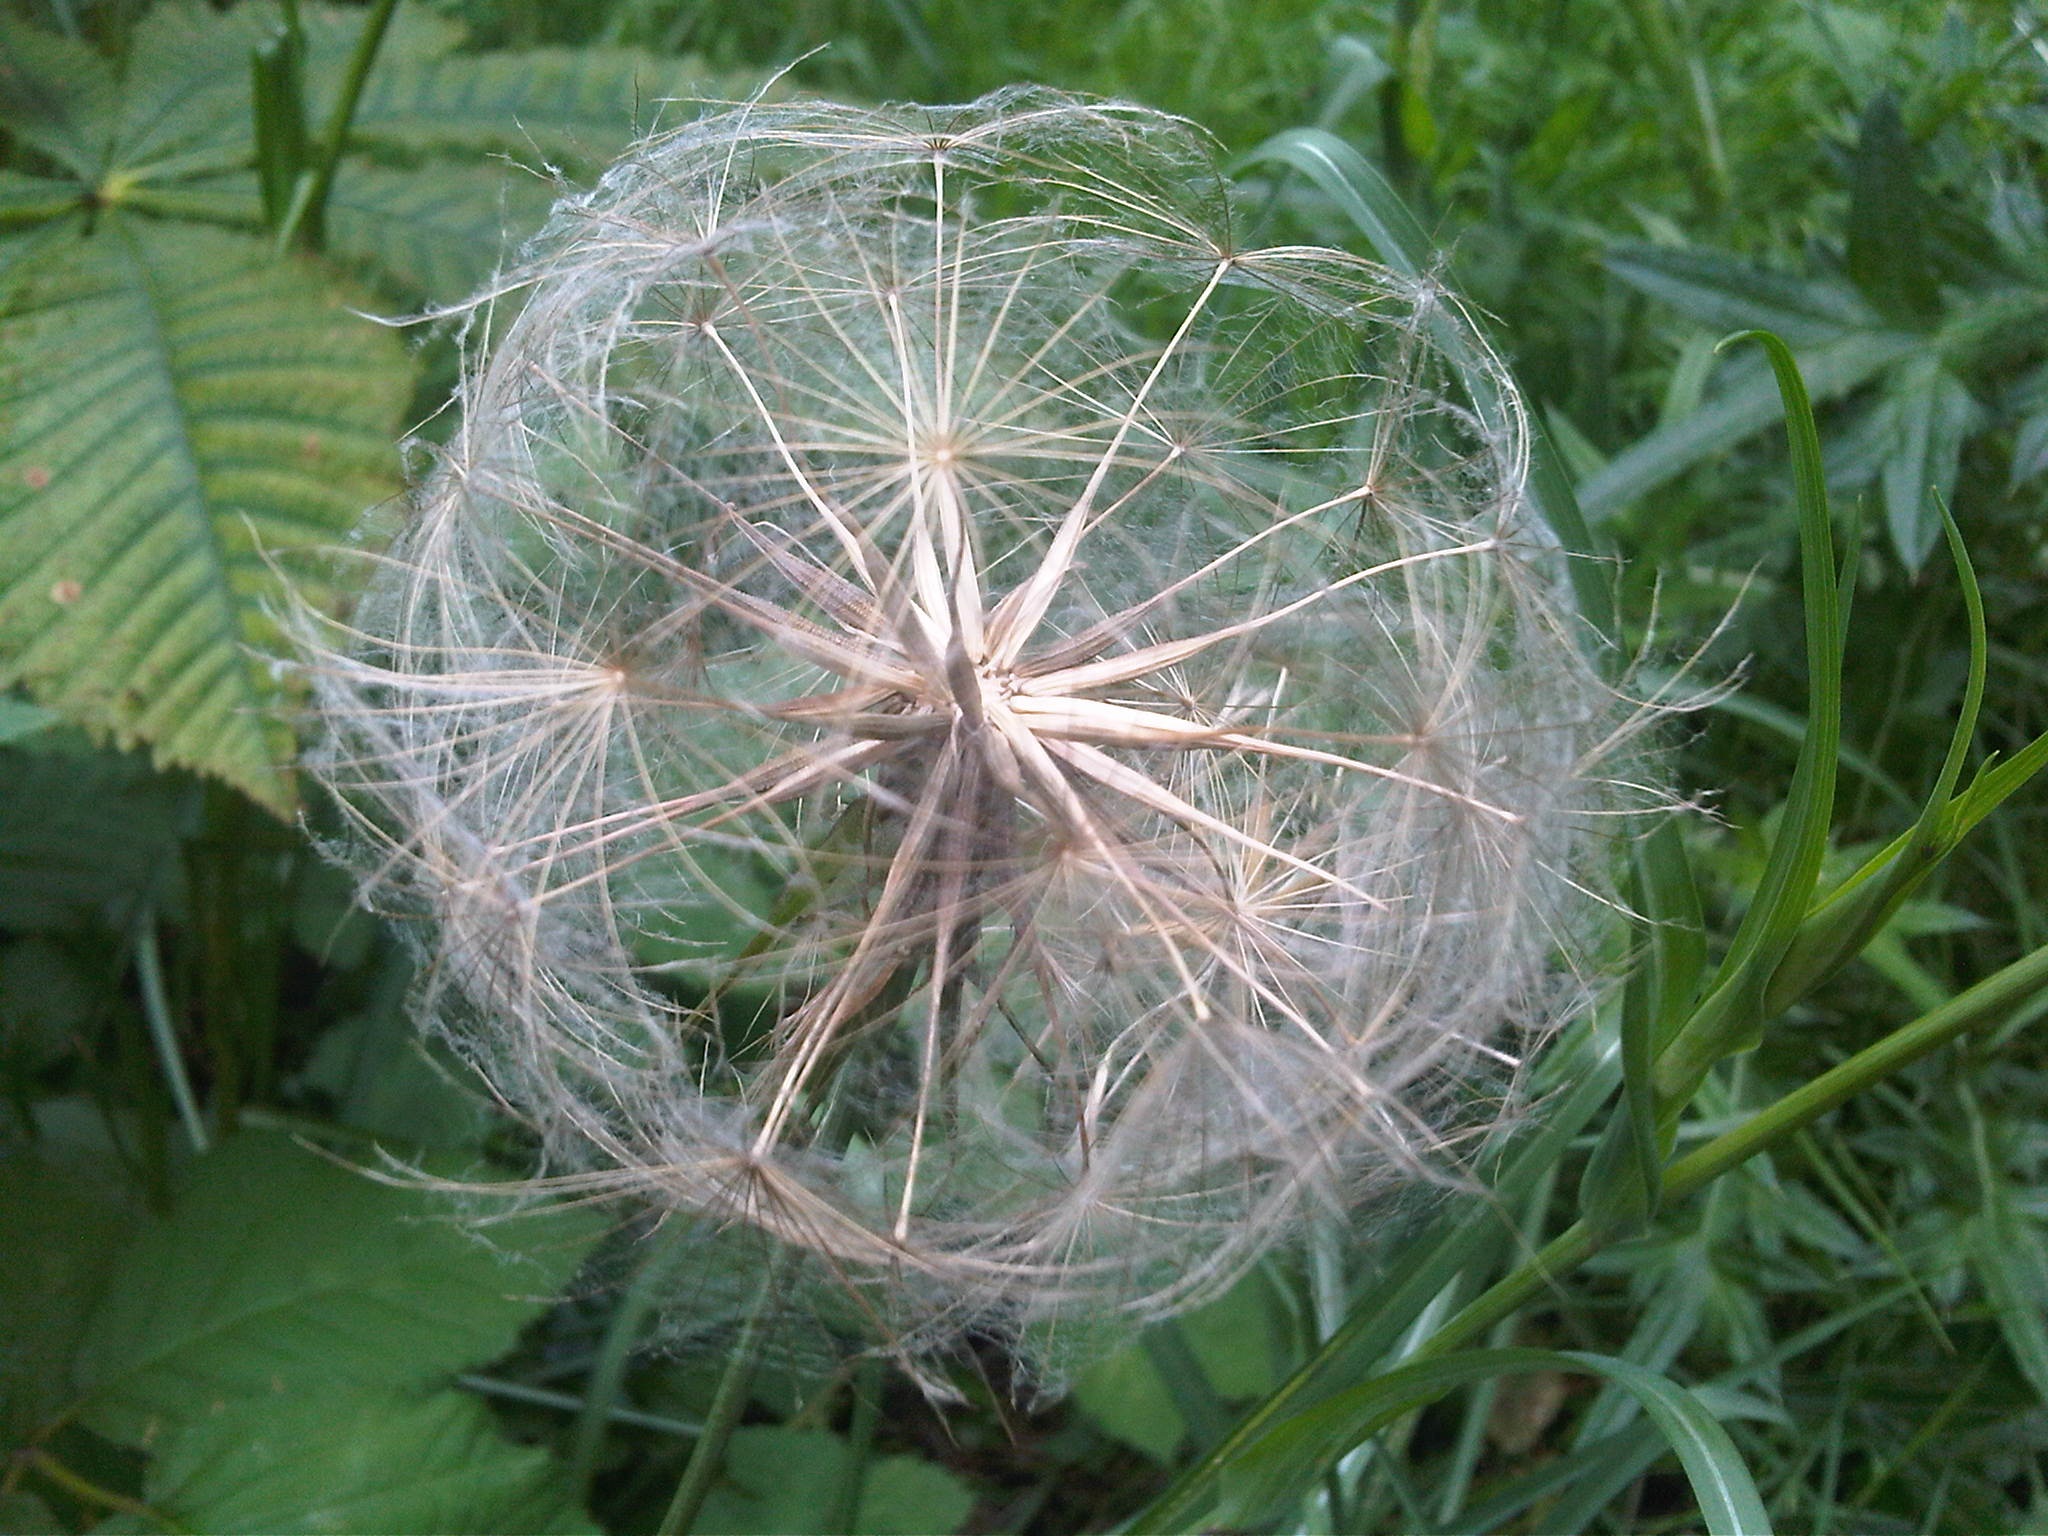
nature, grass, plant, dandelion, seed, flower, botany, flora, thistle, macro photography, flowering plant, daisy family, goat's beard, salsify, tragopogon, grass family, land plant, thorns spines and prickles